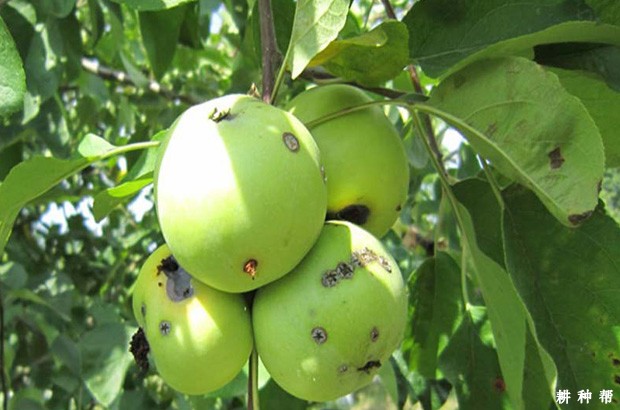
Plant: Apple
Disease: apple scab